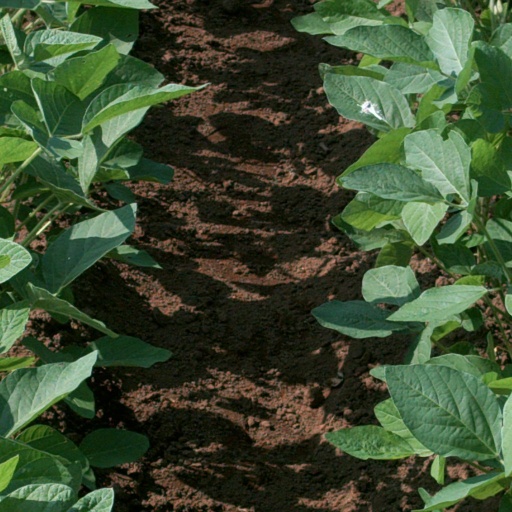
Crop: soybean